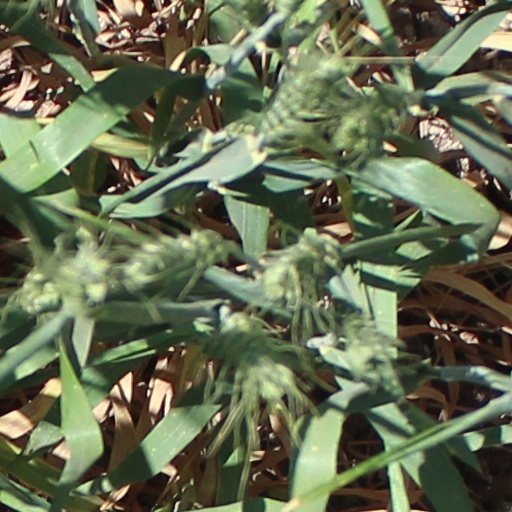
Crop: wheat